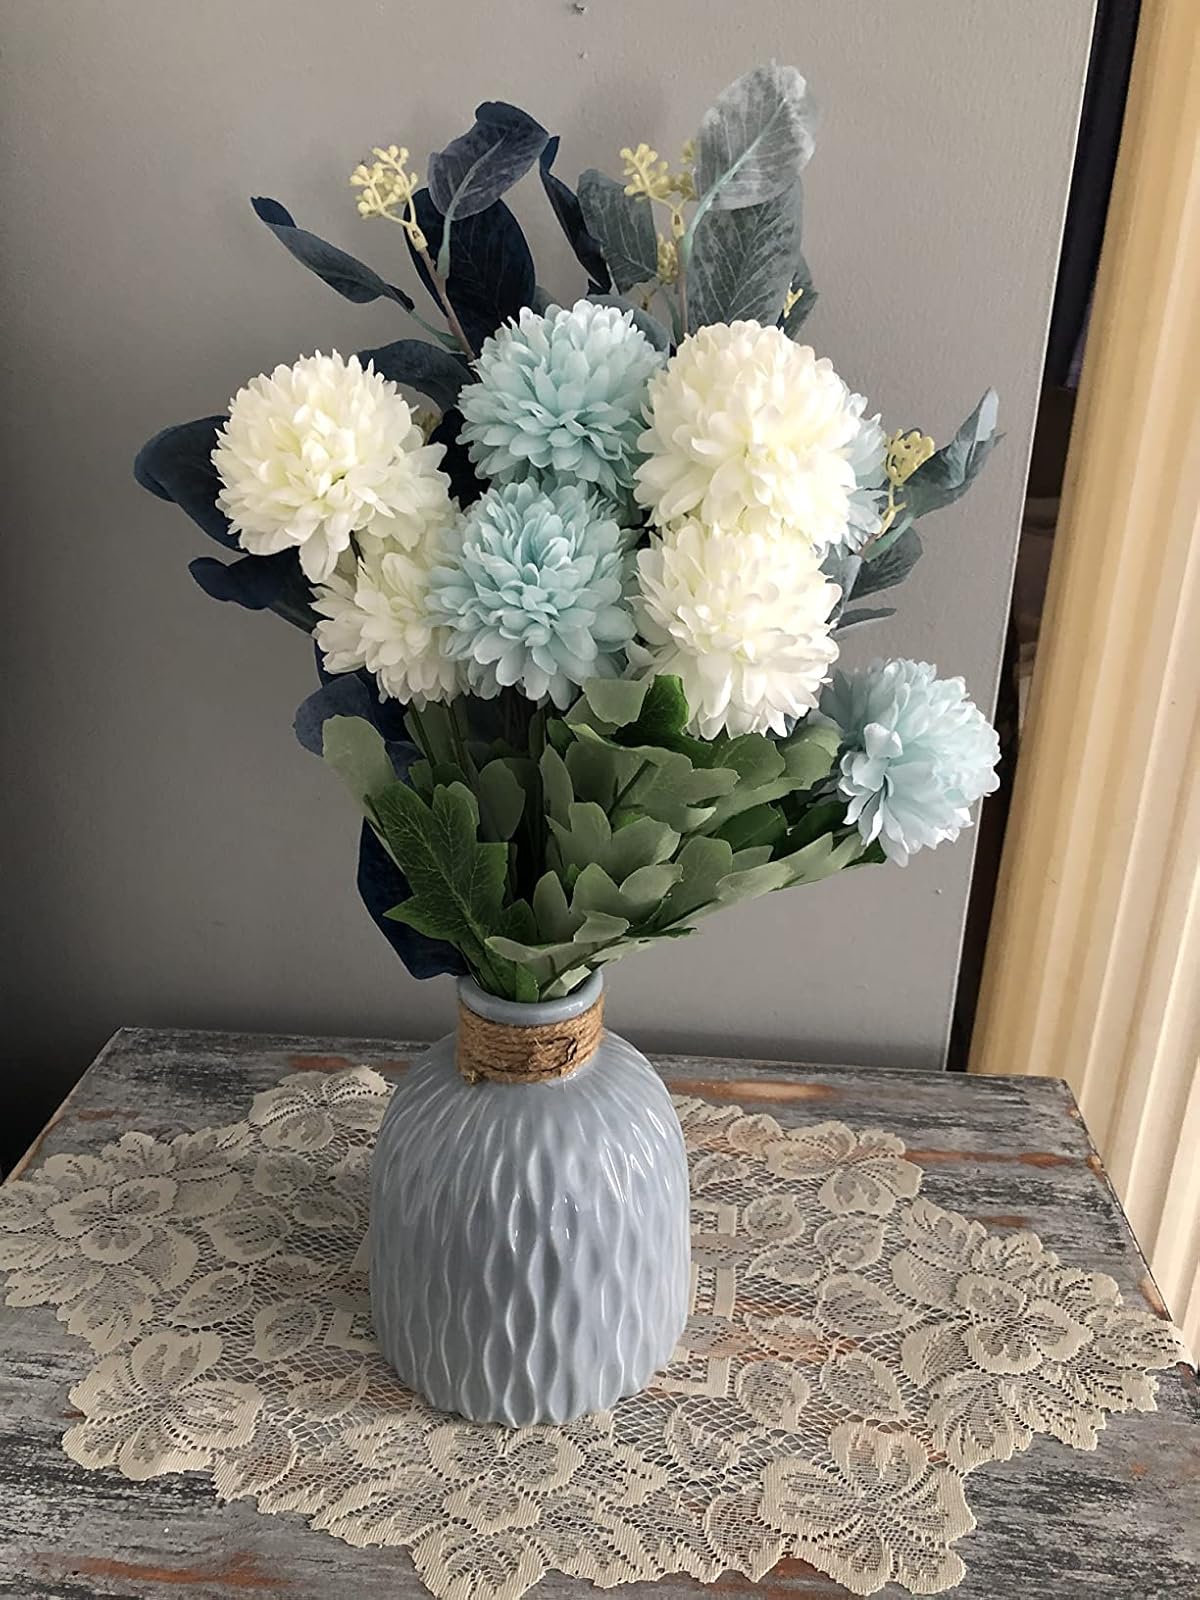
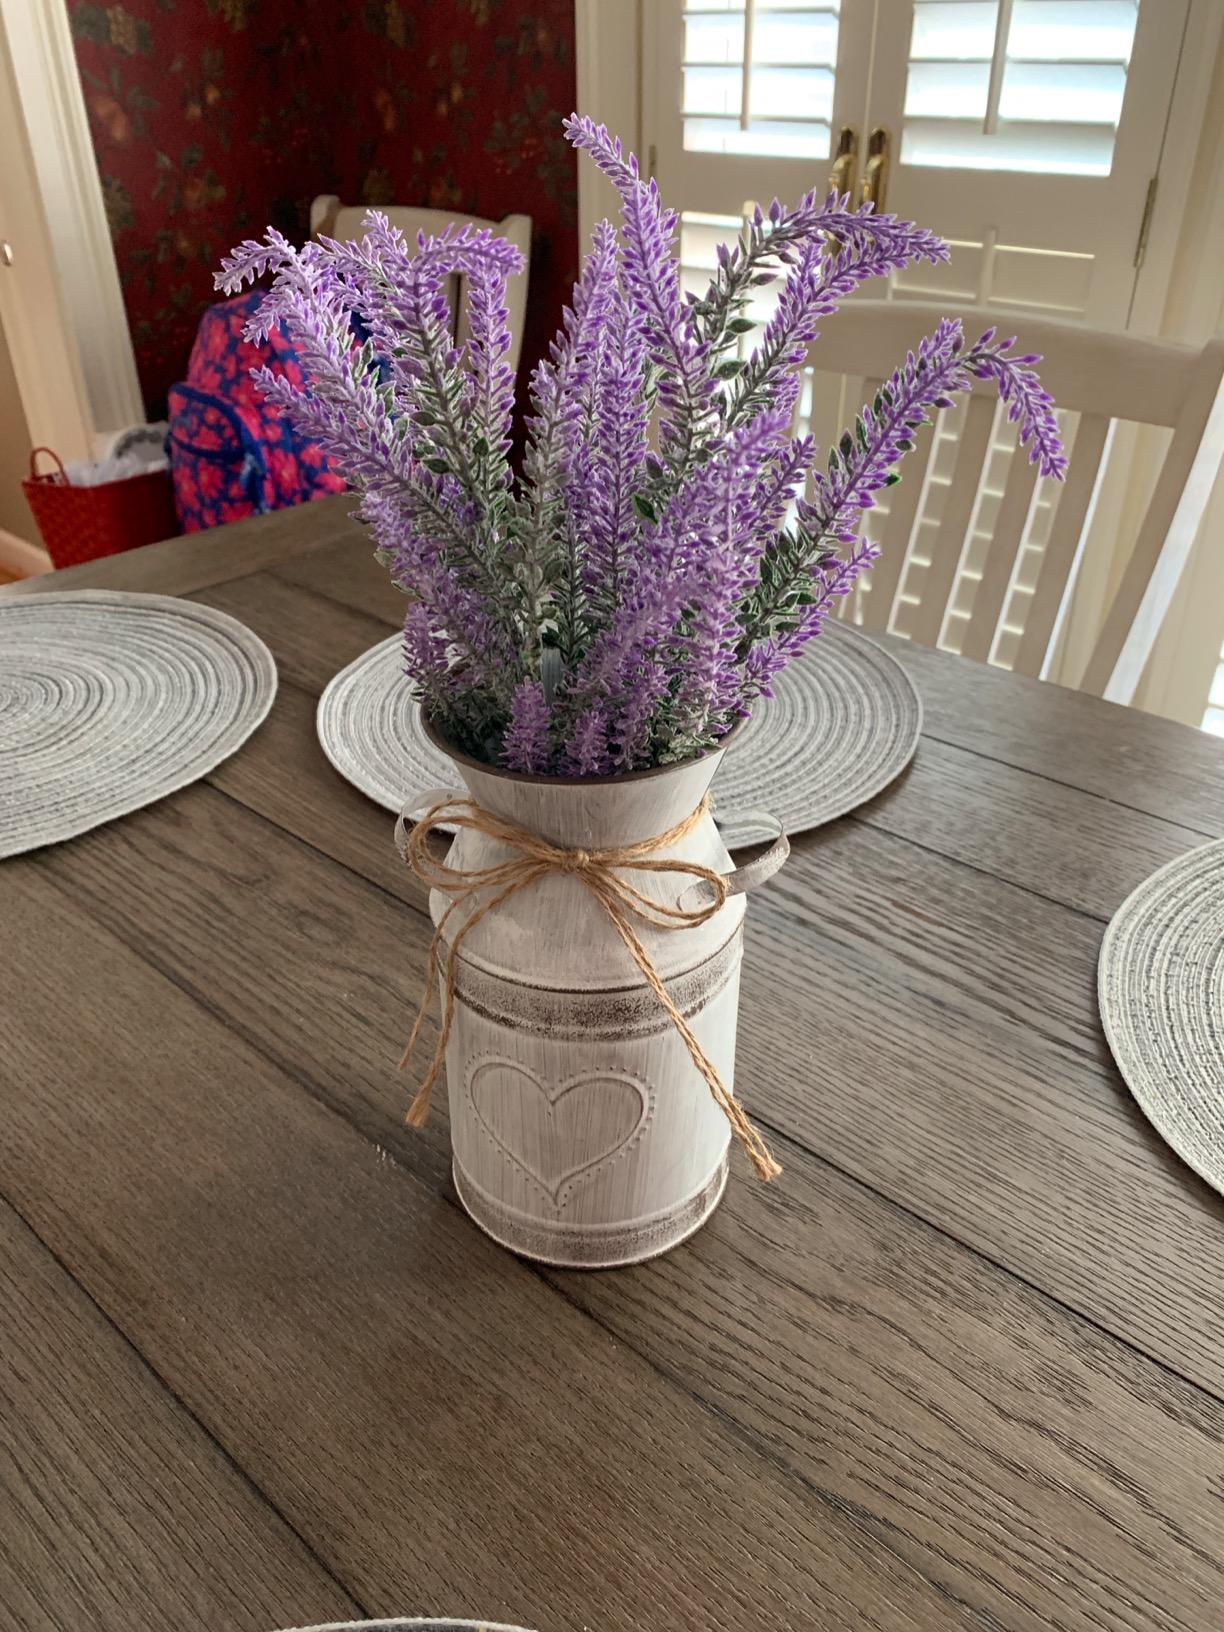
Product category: vase
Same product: no